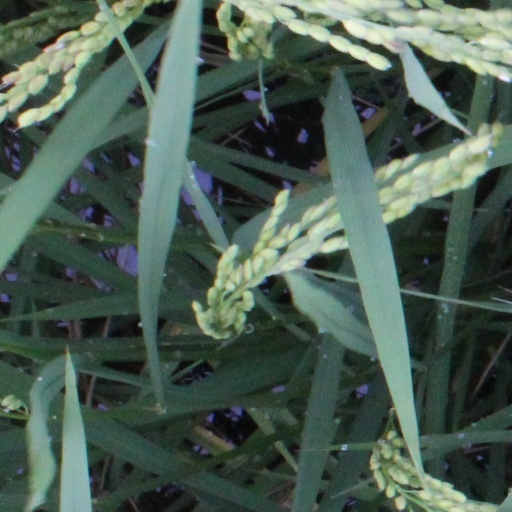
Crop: rice